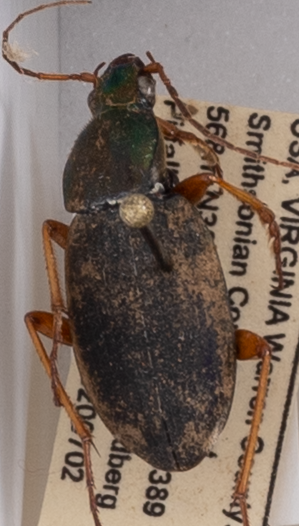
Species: Chlaenius aestivus
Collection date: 2020-07-02
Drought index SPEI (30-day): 0.1
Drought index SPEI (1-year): -0.51
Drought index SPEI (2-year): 1.77